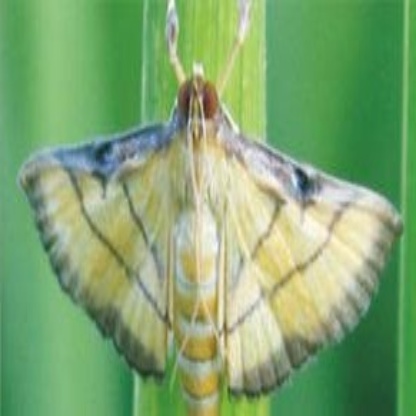
Nhãn: Sâu cuốn lá nhỏ ( Rice leaf folder)